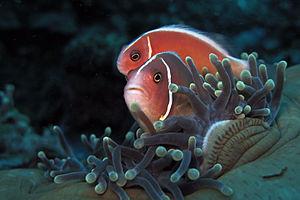
Le Poisson-clown à collier, est une espèce de poissons clowns, de la famille des Pomacentridae qui regroupe les poissons-clowns et les demoiselles.